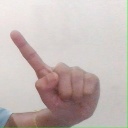
अक्षर: ए